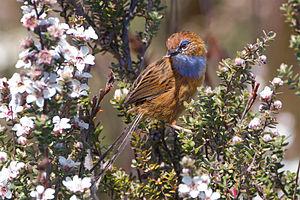
Ceci est une liste des oiseaux endémiques ou quasi-endémiques d'Australie.
Le Queue-de-gaze du sud est une espèce de passereaux de la famille des Maluridae. Il est endémique en Australie.